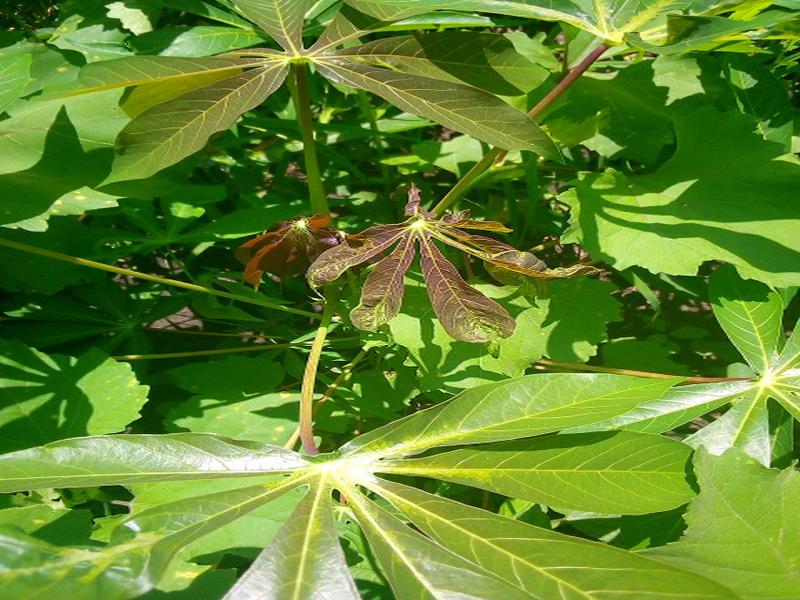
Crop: cassava
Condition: mosaic_disease